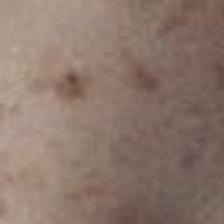
Label: faces